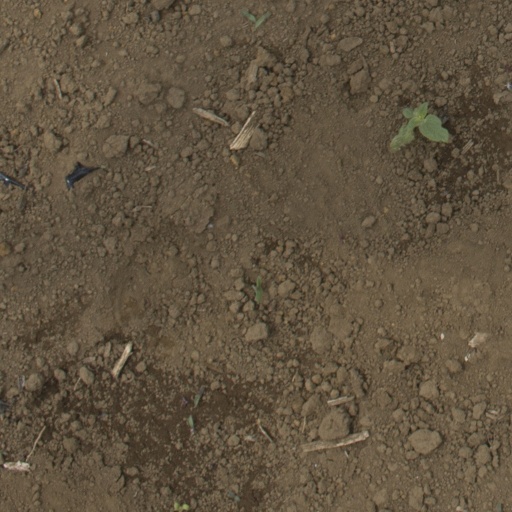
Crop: Jerusalem artichoke